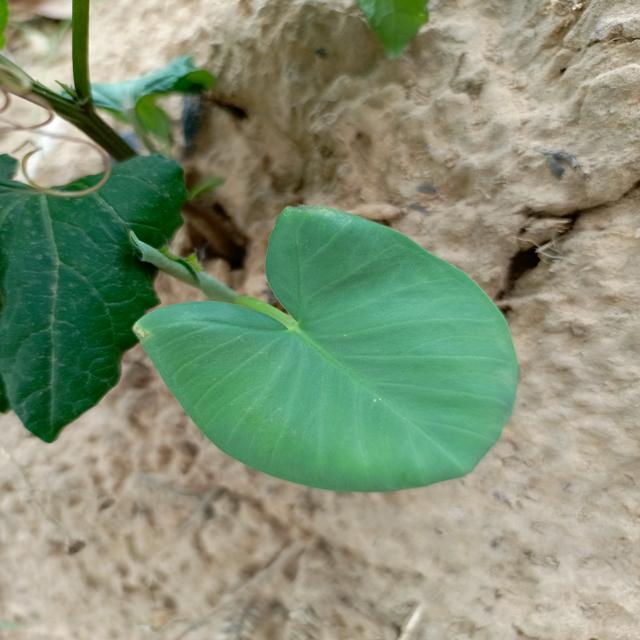
Label: Healthy